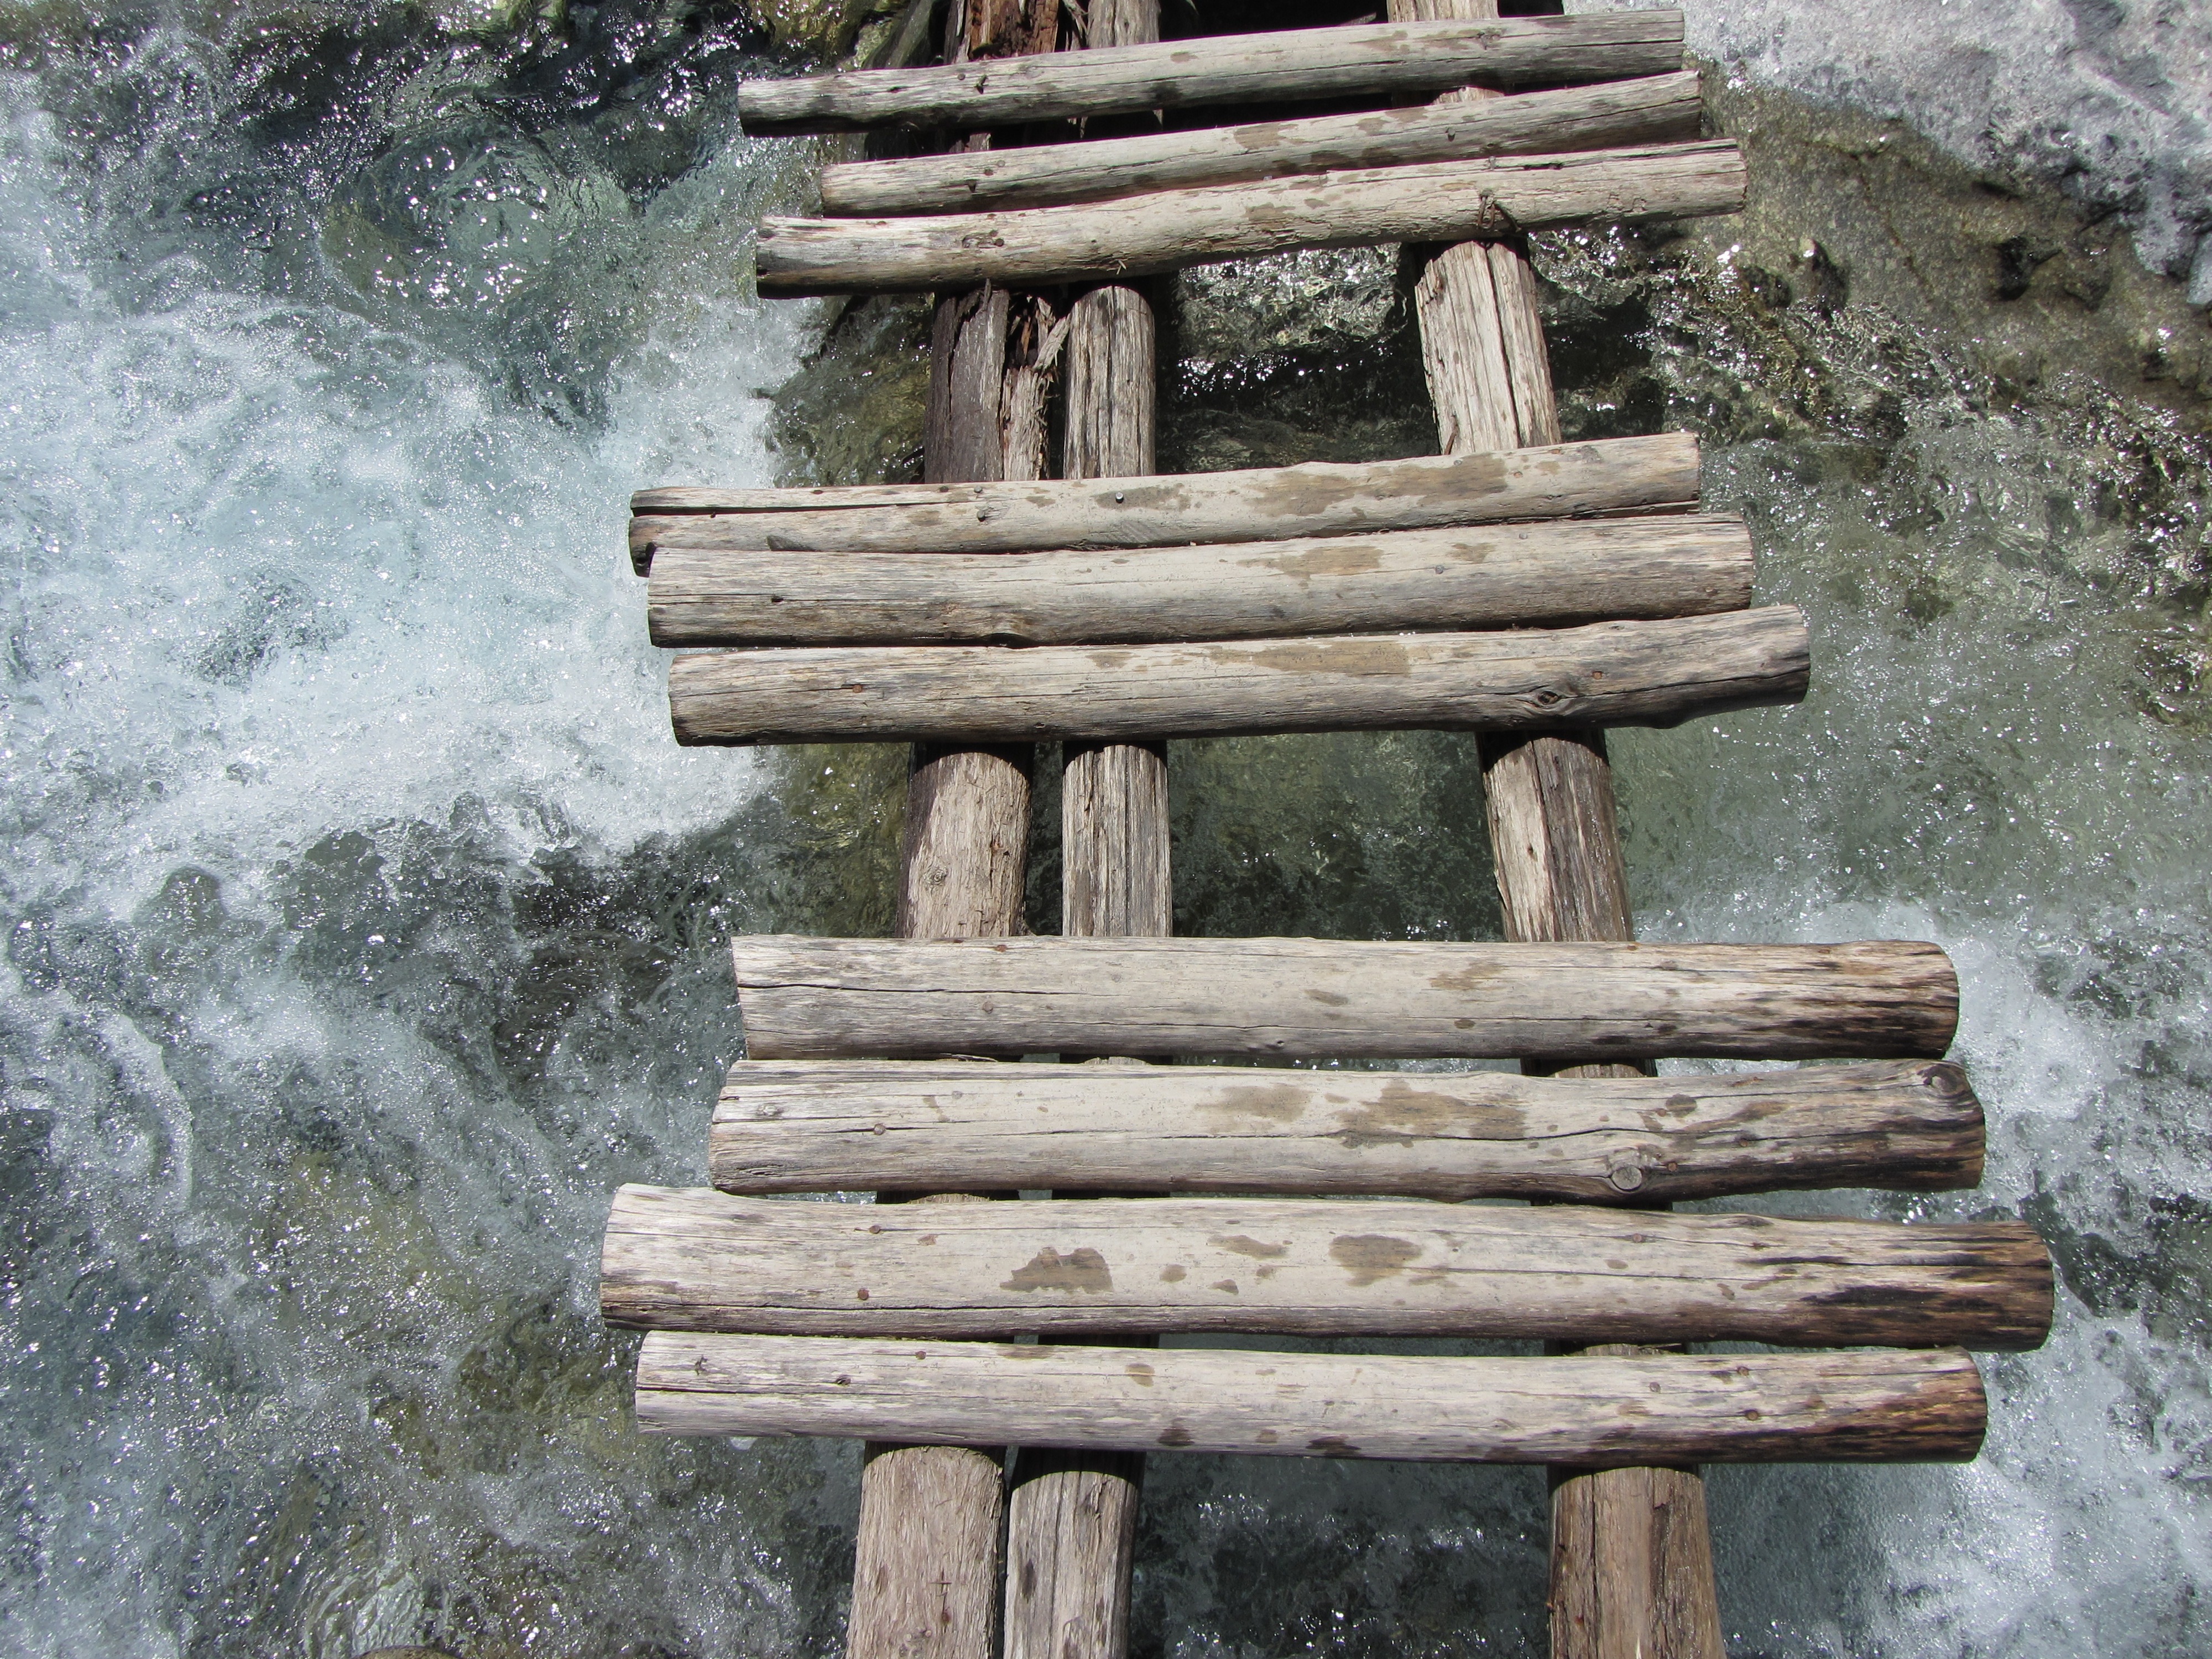
water, rock, creek, wood, river, cross, material, sculpture, temple, ruins, danger, passage, shrine, greece, carving, water feature, dangerous, wooden bridge, ancient history, island of crete, samaria gorge